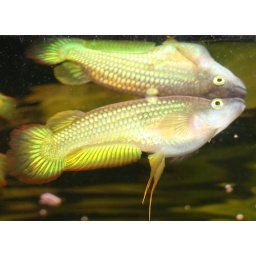
A golden wonder Panchex fish reflected in the water at the top of the tank - they are pretty amazing little fish